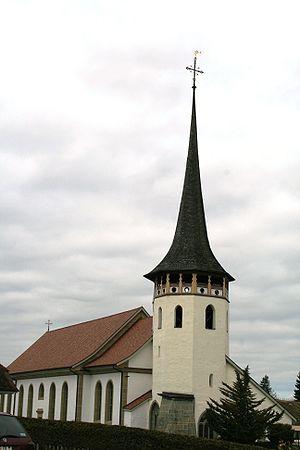
Eglise de Tavel FR, Suisse